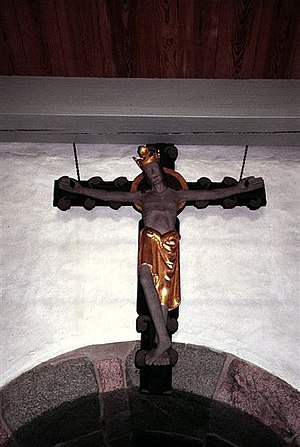
Mellerup Kirke
Nærbillede af korbuekrucifiks fra 1300-tallet[1]
Mellerup Kirke i Danmark. Korbuekrucifiks
Mellerup Kirke er sognekirken i Mellerup Sogn i Randers Nordre Provsti, Århus Stift. Mellerup ligger i Randers Kommune nordøst for Randers ved fjorden; indtil Kommunalreformen i 2007 lå den i Nørhald Kommune, og indtil Kommunalreformen i 1970 lå den i Støvring Herred i Randers Amt.